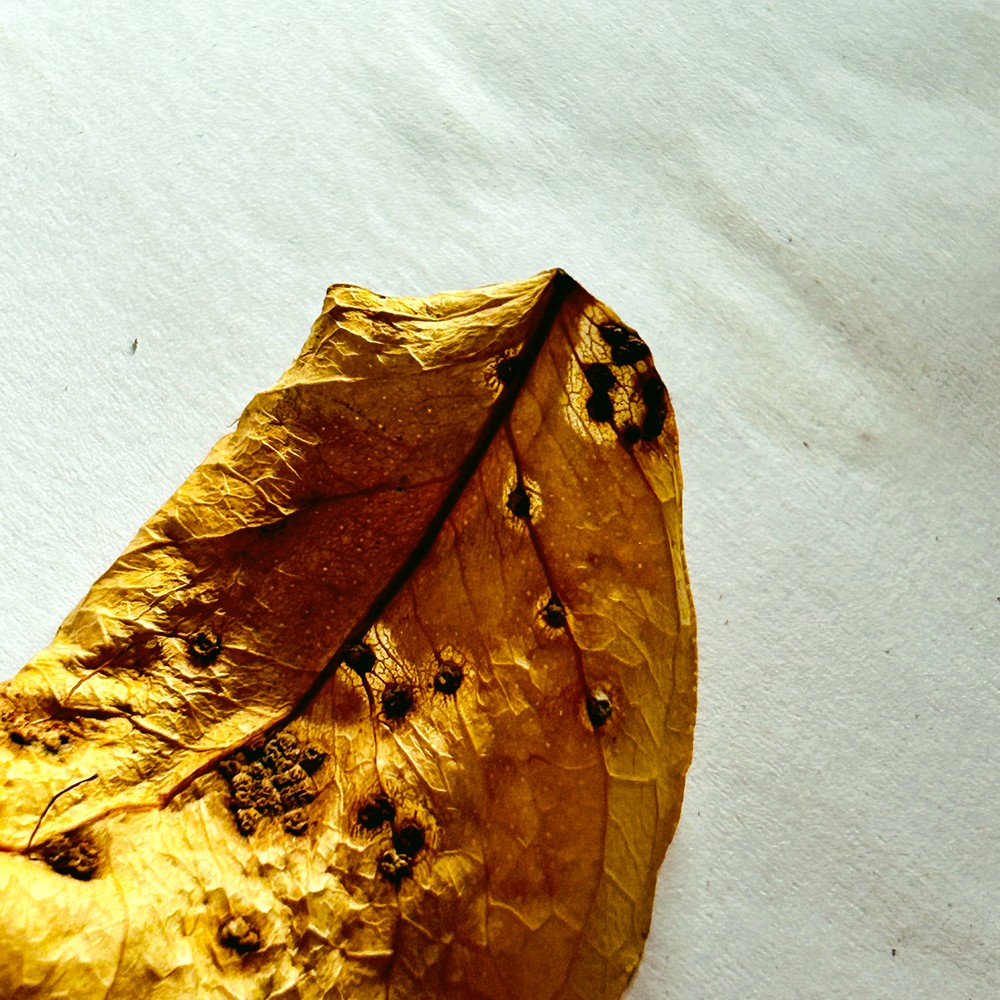
Label: Dry Leaf